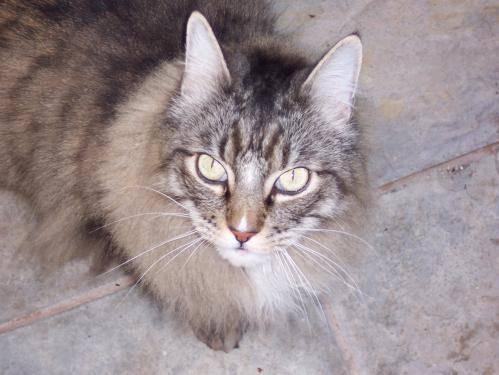
cat